Highway patrol

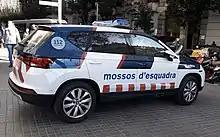
A traffic unit from the 'Mossos d'Esquadra, the Catalan autonomous police force, competent of the community's motorways since the 1990s

In Germany, traffic policing on highways is the responsibility of the Autobahnpolizei section of the Landespolizei.